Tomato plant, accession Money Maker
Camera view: horizontal (90 deg, fisheye); turntable rotation: 330 degrees
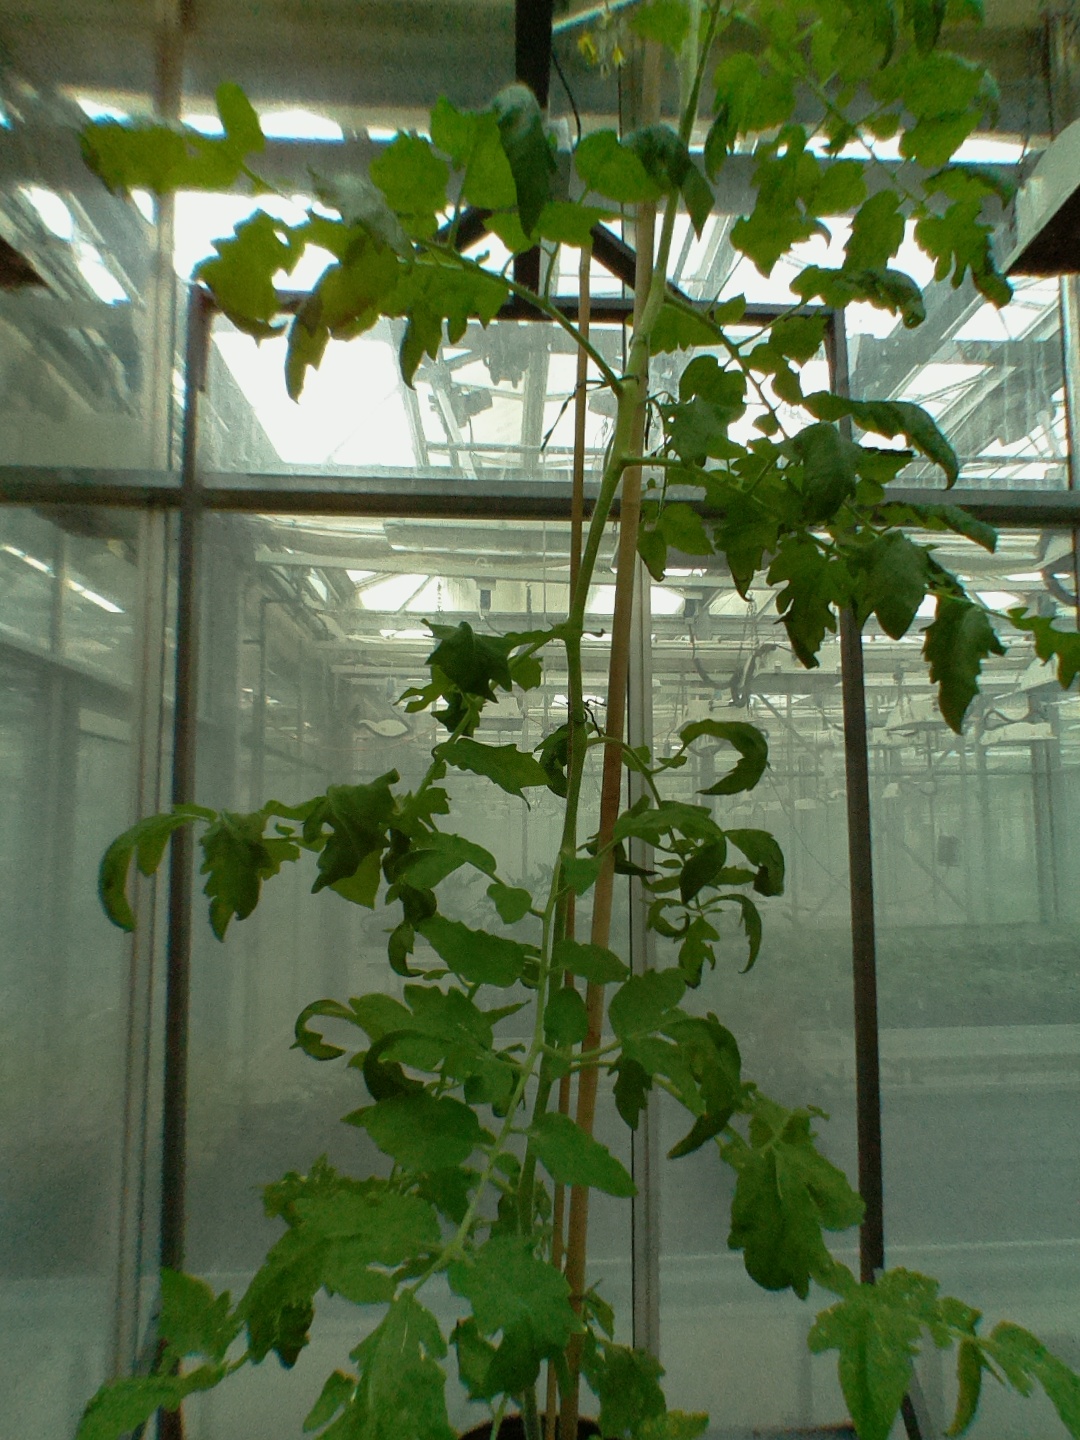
BBCH growth stage 70: Fruits at the main stem or branches visibles